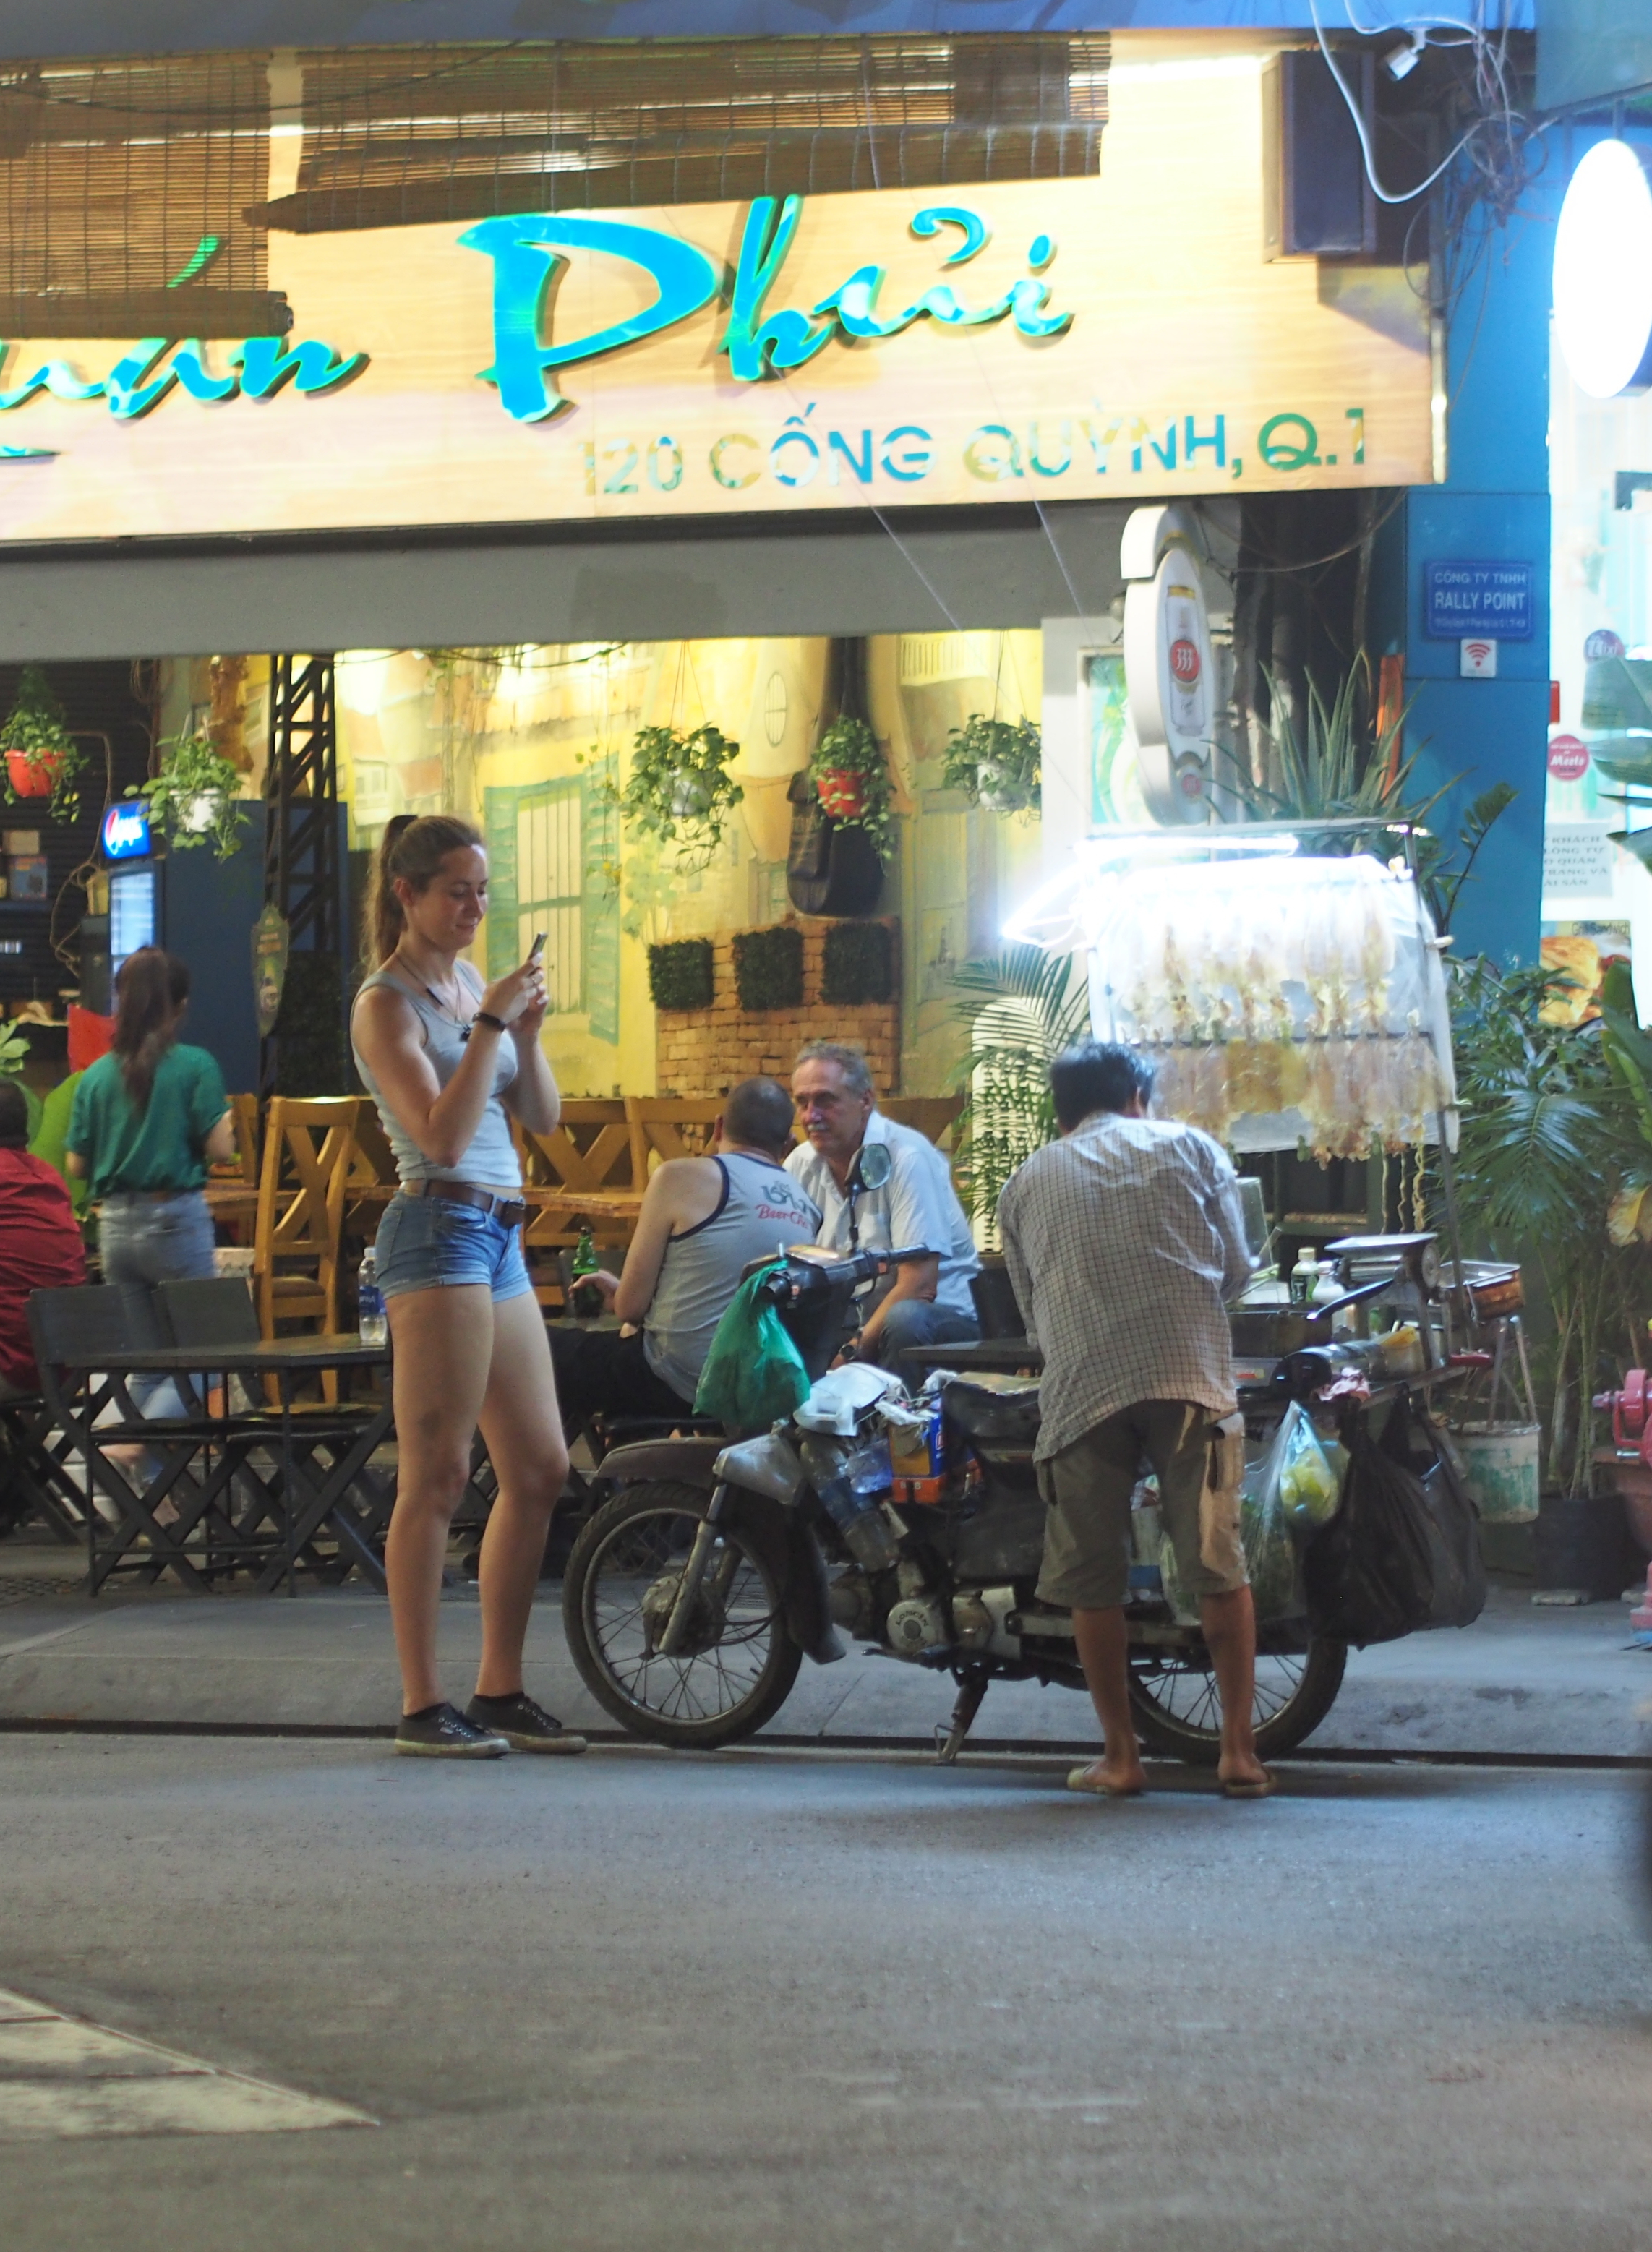
street, mode of transport, vehicle, pedestrian, building